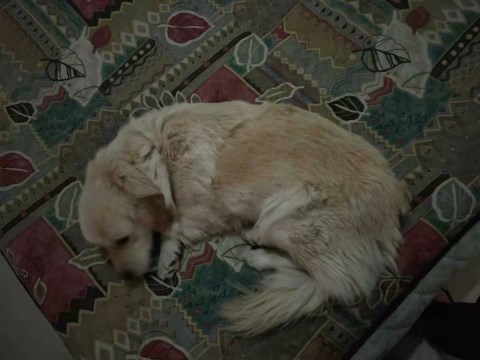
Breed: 5355-n000126-golden_retriever